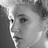
Emotion: sad